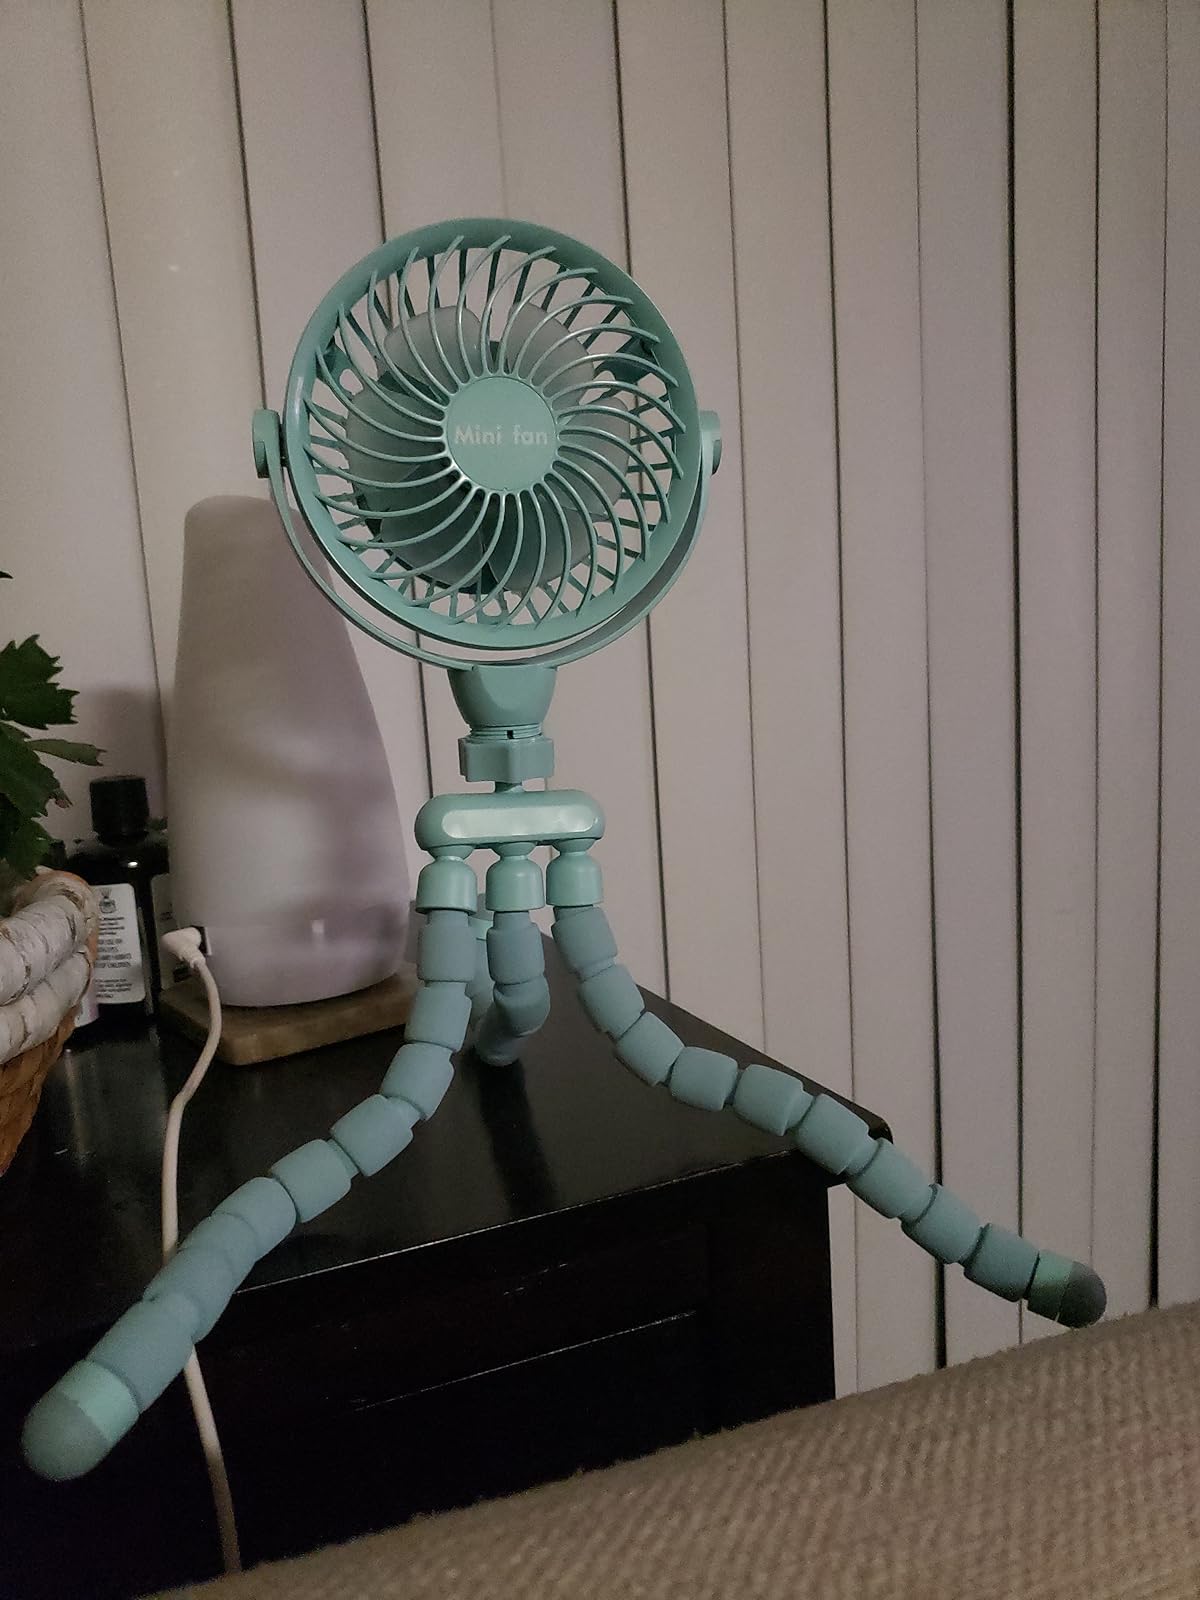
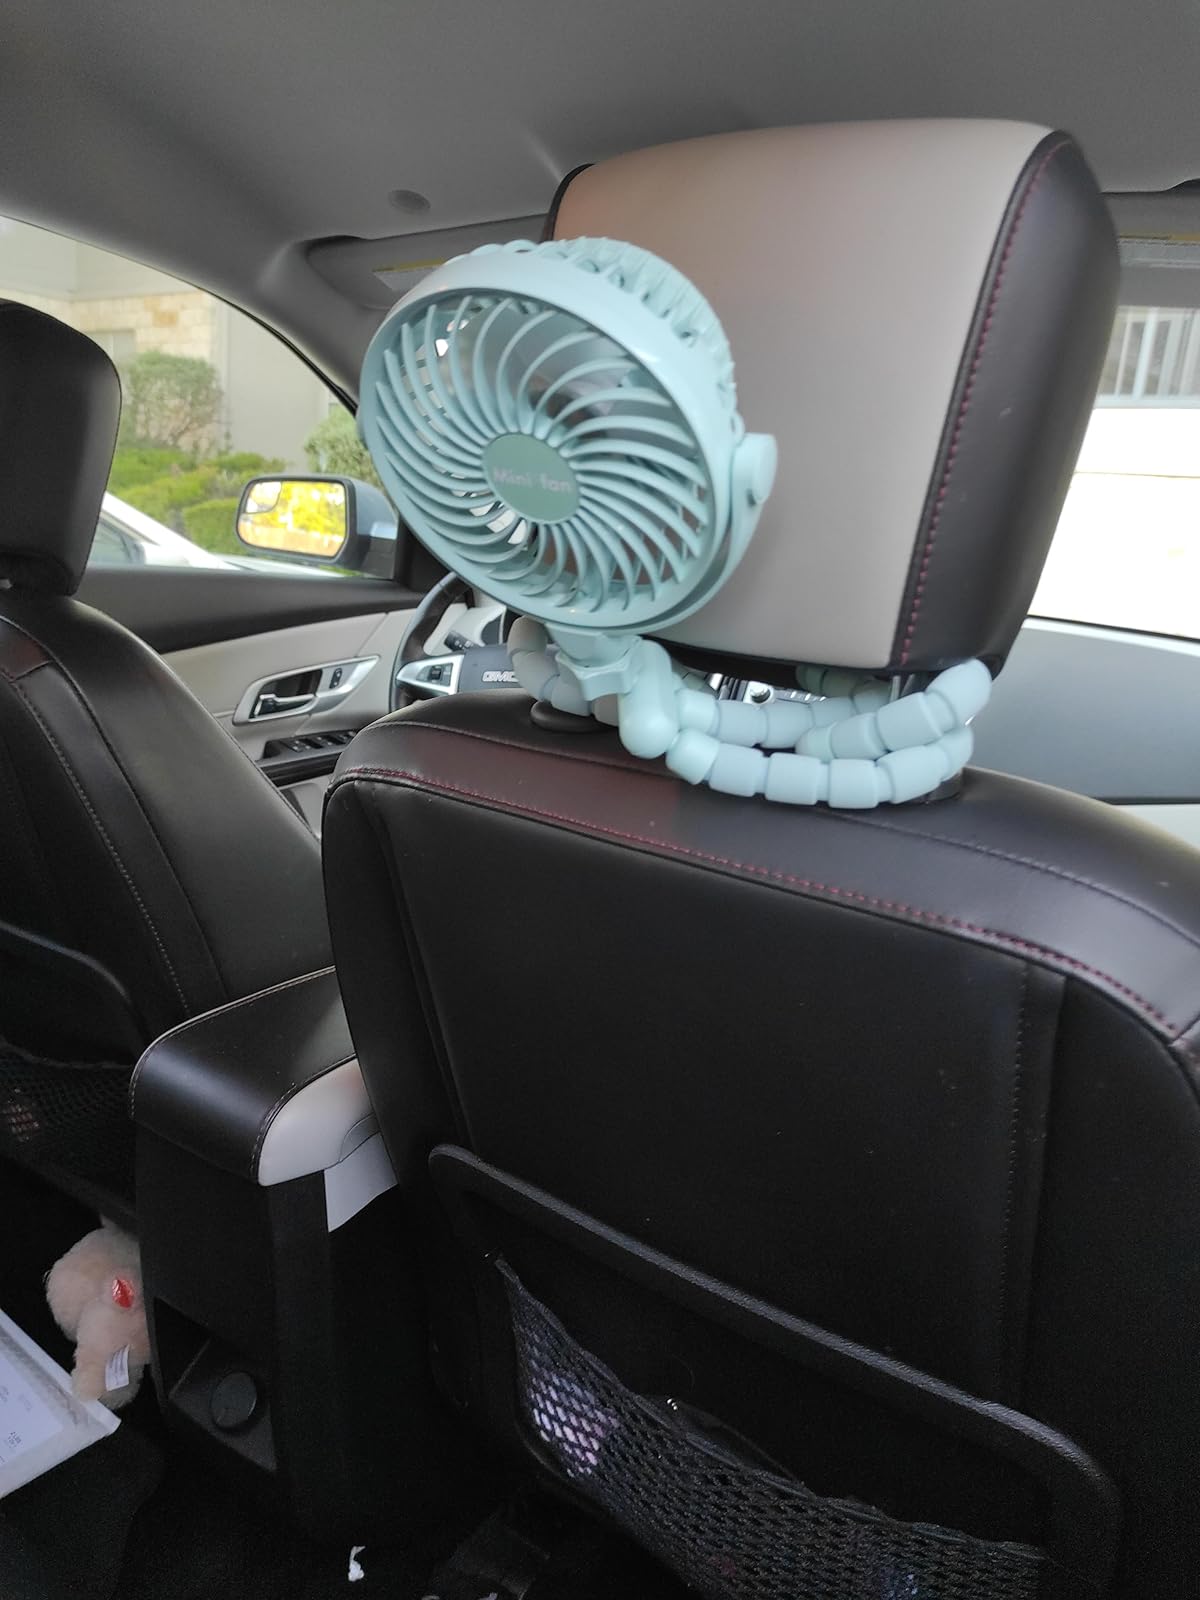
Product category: fan
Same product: yes